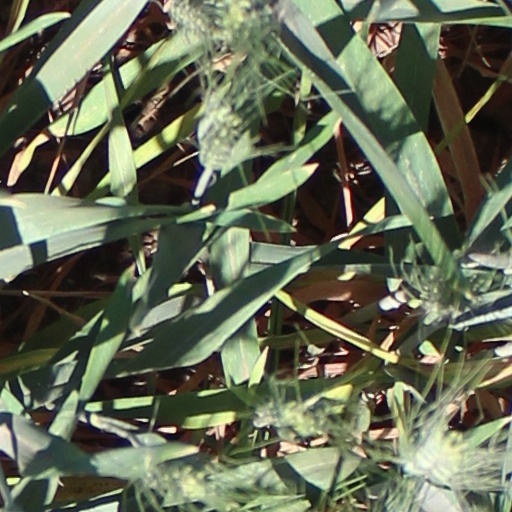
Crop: wheat